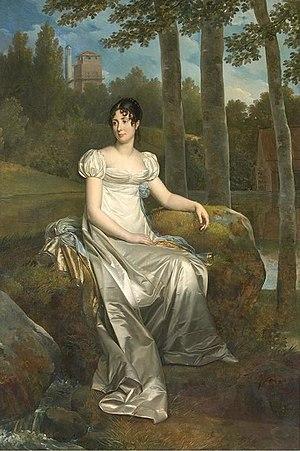
Jean-Baptiste Bernadotte, né le 26 janvier 1763 à Pau et mort le 8 mars 1844 à Stockholm, est un militaire français devenu roi de Suède et de Norvège sous les noms de Charles XIV Jean et de Charles III Jean de 1818 jusqu'à sa mort, après avoir été nommé régent en 1810 sous le règne de Charles XIII. Il s'engagea dans l'armée française en 1780 et connut un avancement rapide sous la Révolution française, atteignant le grade de général en 1794 après avoir longtemps végété dans des fonctions subalternes. Il se distingua à plusieurs reprises sur les champs de bataille et occupa également, pendant une courte période, le poste de ministre de la Guerre. Ses relations avec Napoléon Bonaparte furent houleuses mais les deux hommes se réconcilièrent en 1804 et Bernadotte fut élevé à la dignité de maréchal d'Empire, la plus haute distinction militaire du pays. Il participa aux campagnes napoléoniennes à la tête d'un corps d'armée, mais son inaction le jour de la bataille d'Auerstaedt en 1806 et le mauvais comportement de ses troupes à celle de Wagram en 1809 lui attirèrent les critiques de l'Empereur.